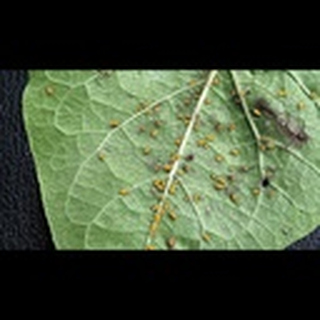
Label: cotton_aphids